Sierra (motor ship)

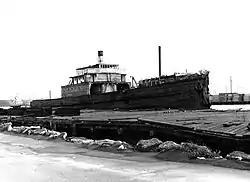
"Sierra"

Sierra is a historic motor ship used to transport lumber. Built in 1916, it was added to the National Register of Historic Places in 1978.